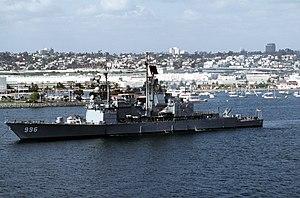
Le ROCS Ma Kong est un de destroyer-lance-missiles de classe Kee Lung de la Marine de la république de Chine. Il a été nommé d'après la ville de Magong, une ville portuaire et l'emplacement d'une importante base de la ROCN.